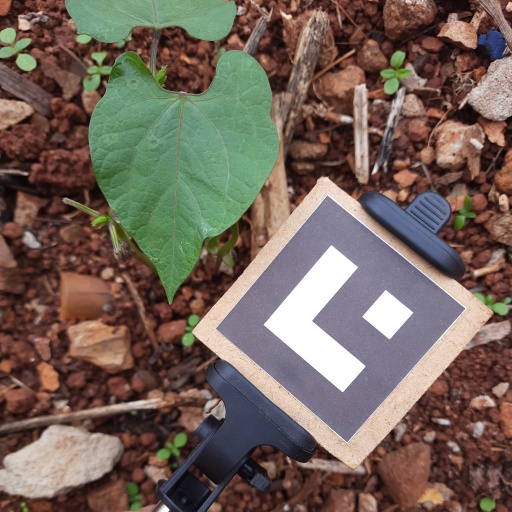
Observations: wavy surface, no eating holes, under shade